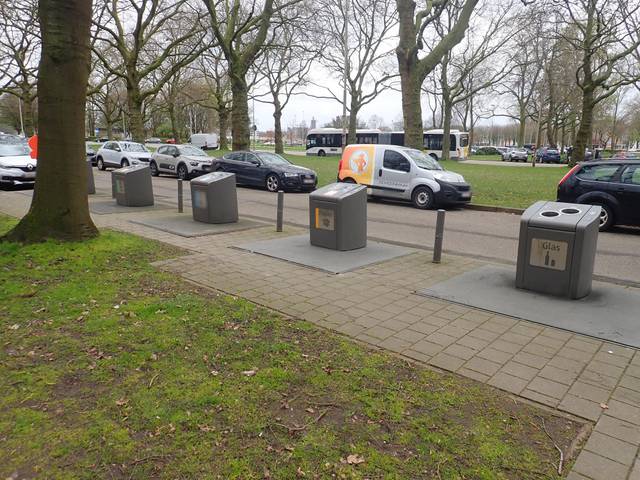
Region: Belgium
Coordinates: 51.224, 4.387